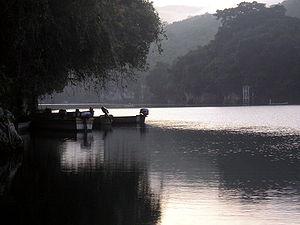
Le fleuve Cagayan est le plus long et le plus large des cours d'eau de Philippines. Il se trouve dans la vallée de Cagayan, région au nord-est de l'île Luçon et traverse les provinces de Nueva Vizcaya, Quirino, Isabela et Cagayan.
Peñablanca est une municipalité de la province de Cagayan, aux Philippines.